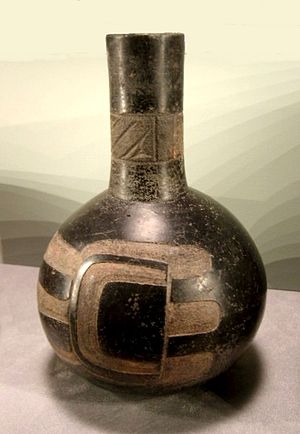
Olmeker
Olmekisk vase.
Olmekerne er den ældste og første, kendte kultur i hele Amerika. Olmekerne var et mystisk folkeslag, som videnskaben endnu ikke ved meget om, da de ikke efterlod skrifttegn eller anden form for skrift ud over deres underlige stenansigter. Stenansigterne ligner ikke andre fund i Mellemamerika, da de har en afrikansk udformning med brede næser og store læber, i det hele taget negroide træk, mens andre efter sigende ligner europæere i udseendet, med for eksempel tydeligt fuldskæg.